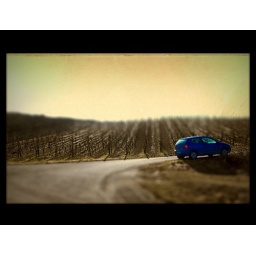
blue car in winter vineyard